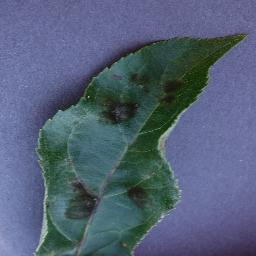
Label: Apple___Apple_scab